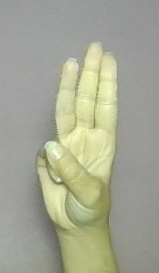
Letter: thaa